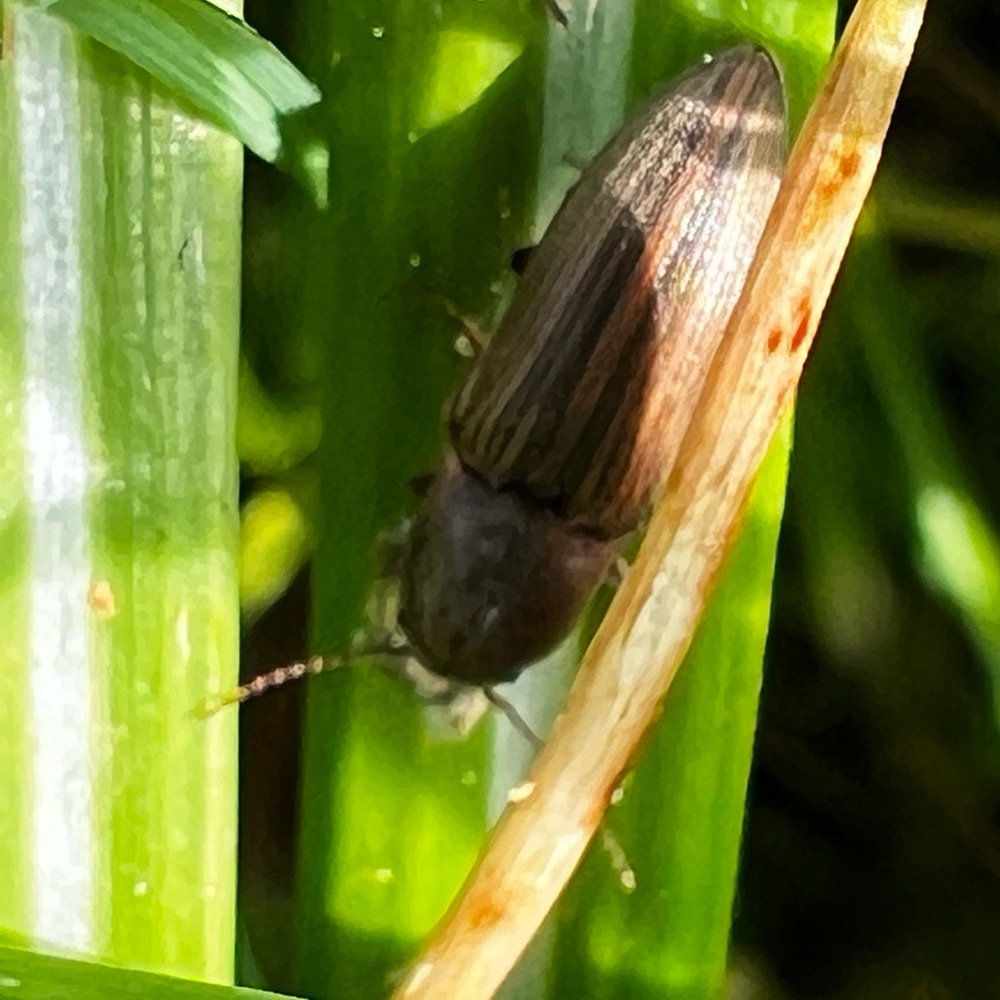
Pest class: clickbeetles_wireworms